Charles H. Bell (politician)

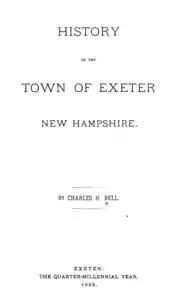
Frontispiece, "History of the Town of Exeter, New Hampshire", Charles H. Bell, 1888

Bell was elected a member of the American Antiquarian Society in 1868.